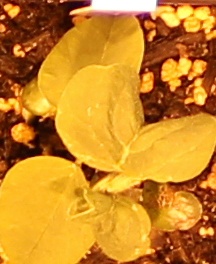
Label: Soybean